Jorge Martín

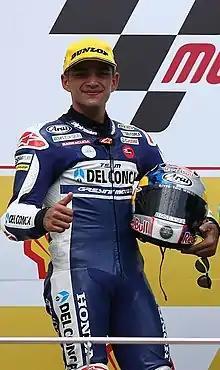
Martín in 2017

In 2017 Martín moved to the Del Conca Gresini Racing team. His teammate was Fabio Di Giannantonio. He started the season red hot, finishing on the podium the first three races, two third places in Qatar and Argentina, and a second place in the USA. In the middle of the year, Martín grabbed three more 3rd places in Barcelona, Austria, and Silverstone, before finishing the season as he started it. In the three last races, he finished third in Australia, second in Malaysia, and achieved his first victory of the category in the last race at Valencia. Martín secured nine pole positions during the season (Qatar, France, Italy, Barcelona, Holland, Aragon, Australia, and Valencia), earning a reputation as one of the fastest qualifiers in the MotoGP paddock. He finished the season in 4th place with 196 points, despite missing the Czech Grand Prix at the Brno circuit due to an injury sustained in the preceding round.